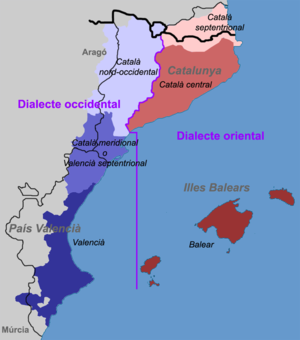
Le baléare est un ensemble de modalités dialectales du catalan parlé dans les Îles Baléares.
Le catalan oriental central ou, plus simplement et en l'absence de variante occidentale centrale, catalan central est un dialecte de la langue catalane rattaché au bloc oriental, dont il constitue le plus important dialecte tant en termes de poids démographique que d'extension géographique. Il inclut toute la province de Barcelone, la moitié orientale de la province de Tarragone ainsi que la plus grande partie de la province de Gérone.
On désigne sous le nom de Frange d’Aragon un territoire de la communauté autonome d'Aragon, en Espagne, limitrophe de la Catalogne et où la langue traditionnellement parlée est le catalan.
La dialectologie de la langue catalane est l'étude des dialectes du catalan.